Ms. Stiletto

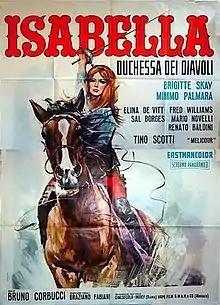

Ms. Stiletto, is a 1969 historical adventure film, directed by Bruno Corbucci. The setting is the Kingdom of France in the early 17th century, while Louis XIII is still underage. An Alsatian baron kills the family of a Duke and claims their Château for himself. The Duke's daughter is rescued by a gypsy tribal leader. Several years later, the girl has become a teenager and seeks revenge.